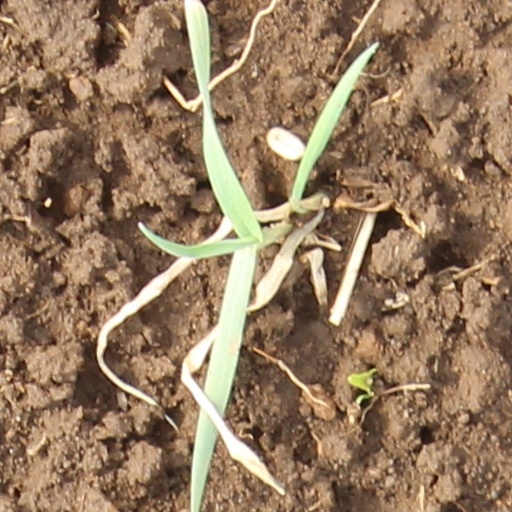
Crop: wheat